Wendy Tuck

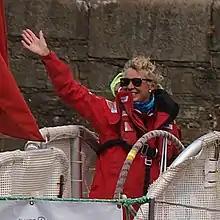

Wendy Tuck (born c. 1965) is a yachtswoman and previous chief instructor and principal at the Clipper Race training base in Sydney, Australia. She was the first female skipper to win a round-the-world yacht race.